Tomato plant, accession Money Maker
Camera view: horizontal (90 deg, fisheye); turntable rotation: 300 degrees
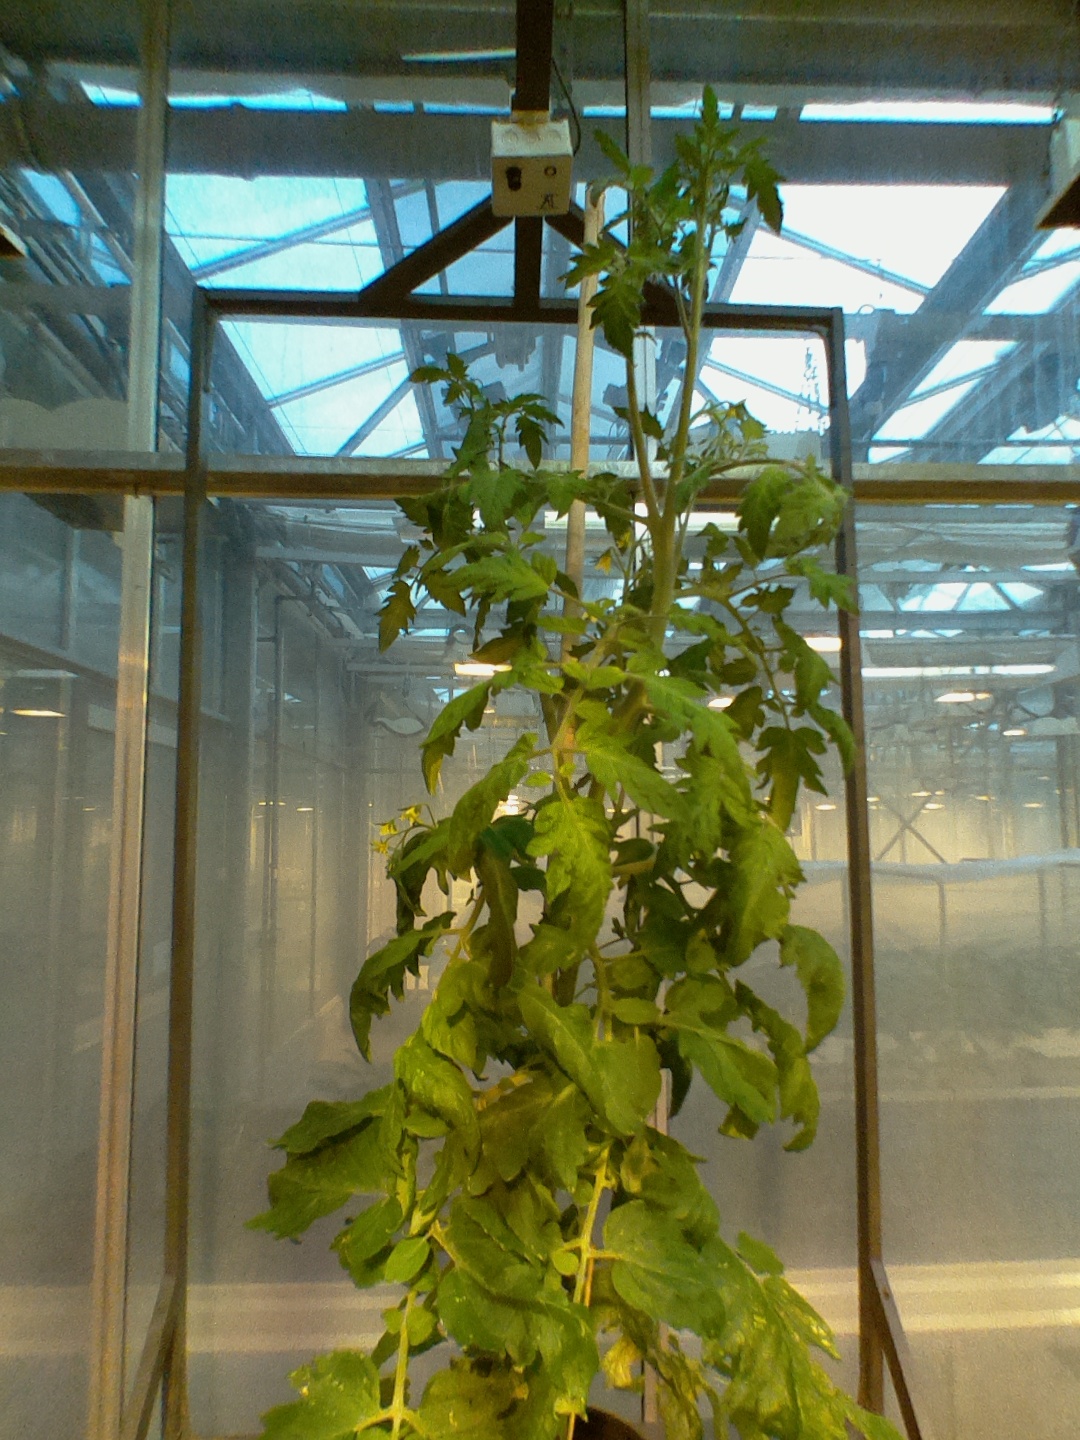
BBCH growth stage 70: Fruits at the main stem or branches visibles